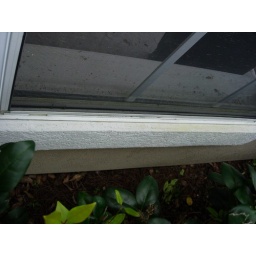
Moisture has been intruding into walls through separations around windows and stucco. this is a common problem